Zombie Parkour Runner

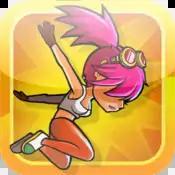

Zombie Parkour Runner is an iOS game developed by American studio Up Up Down Down and published in 2011 by Break Media. It is available for free in the App Store.